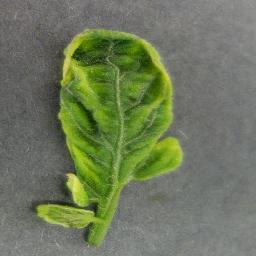
Label: Tomato___Tomato_Yellow_Leaf_Curl_Virus